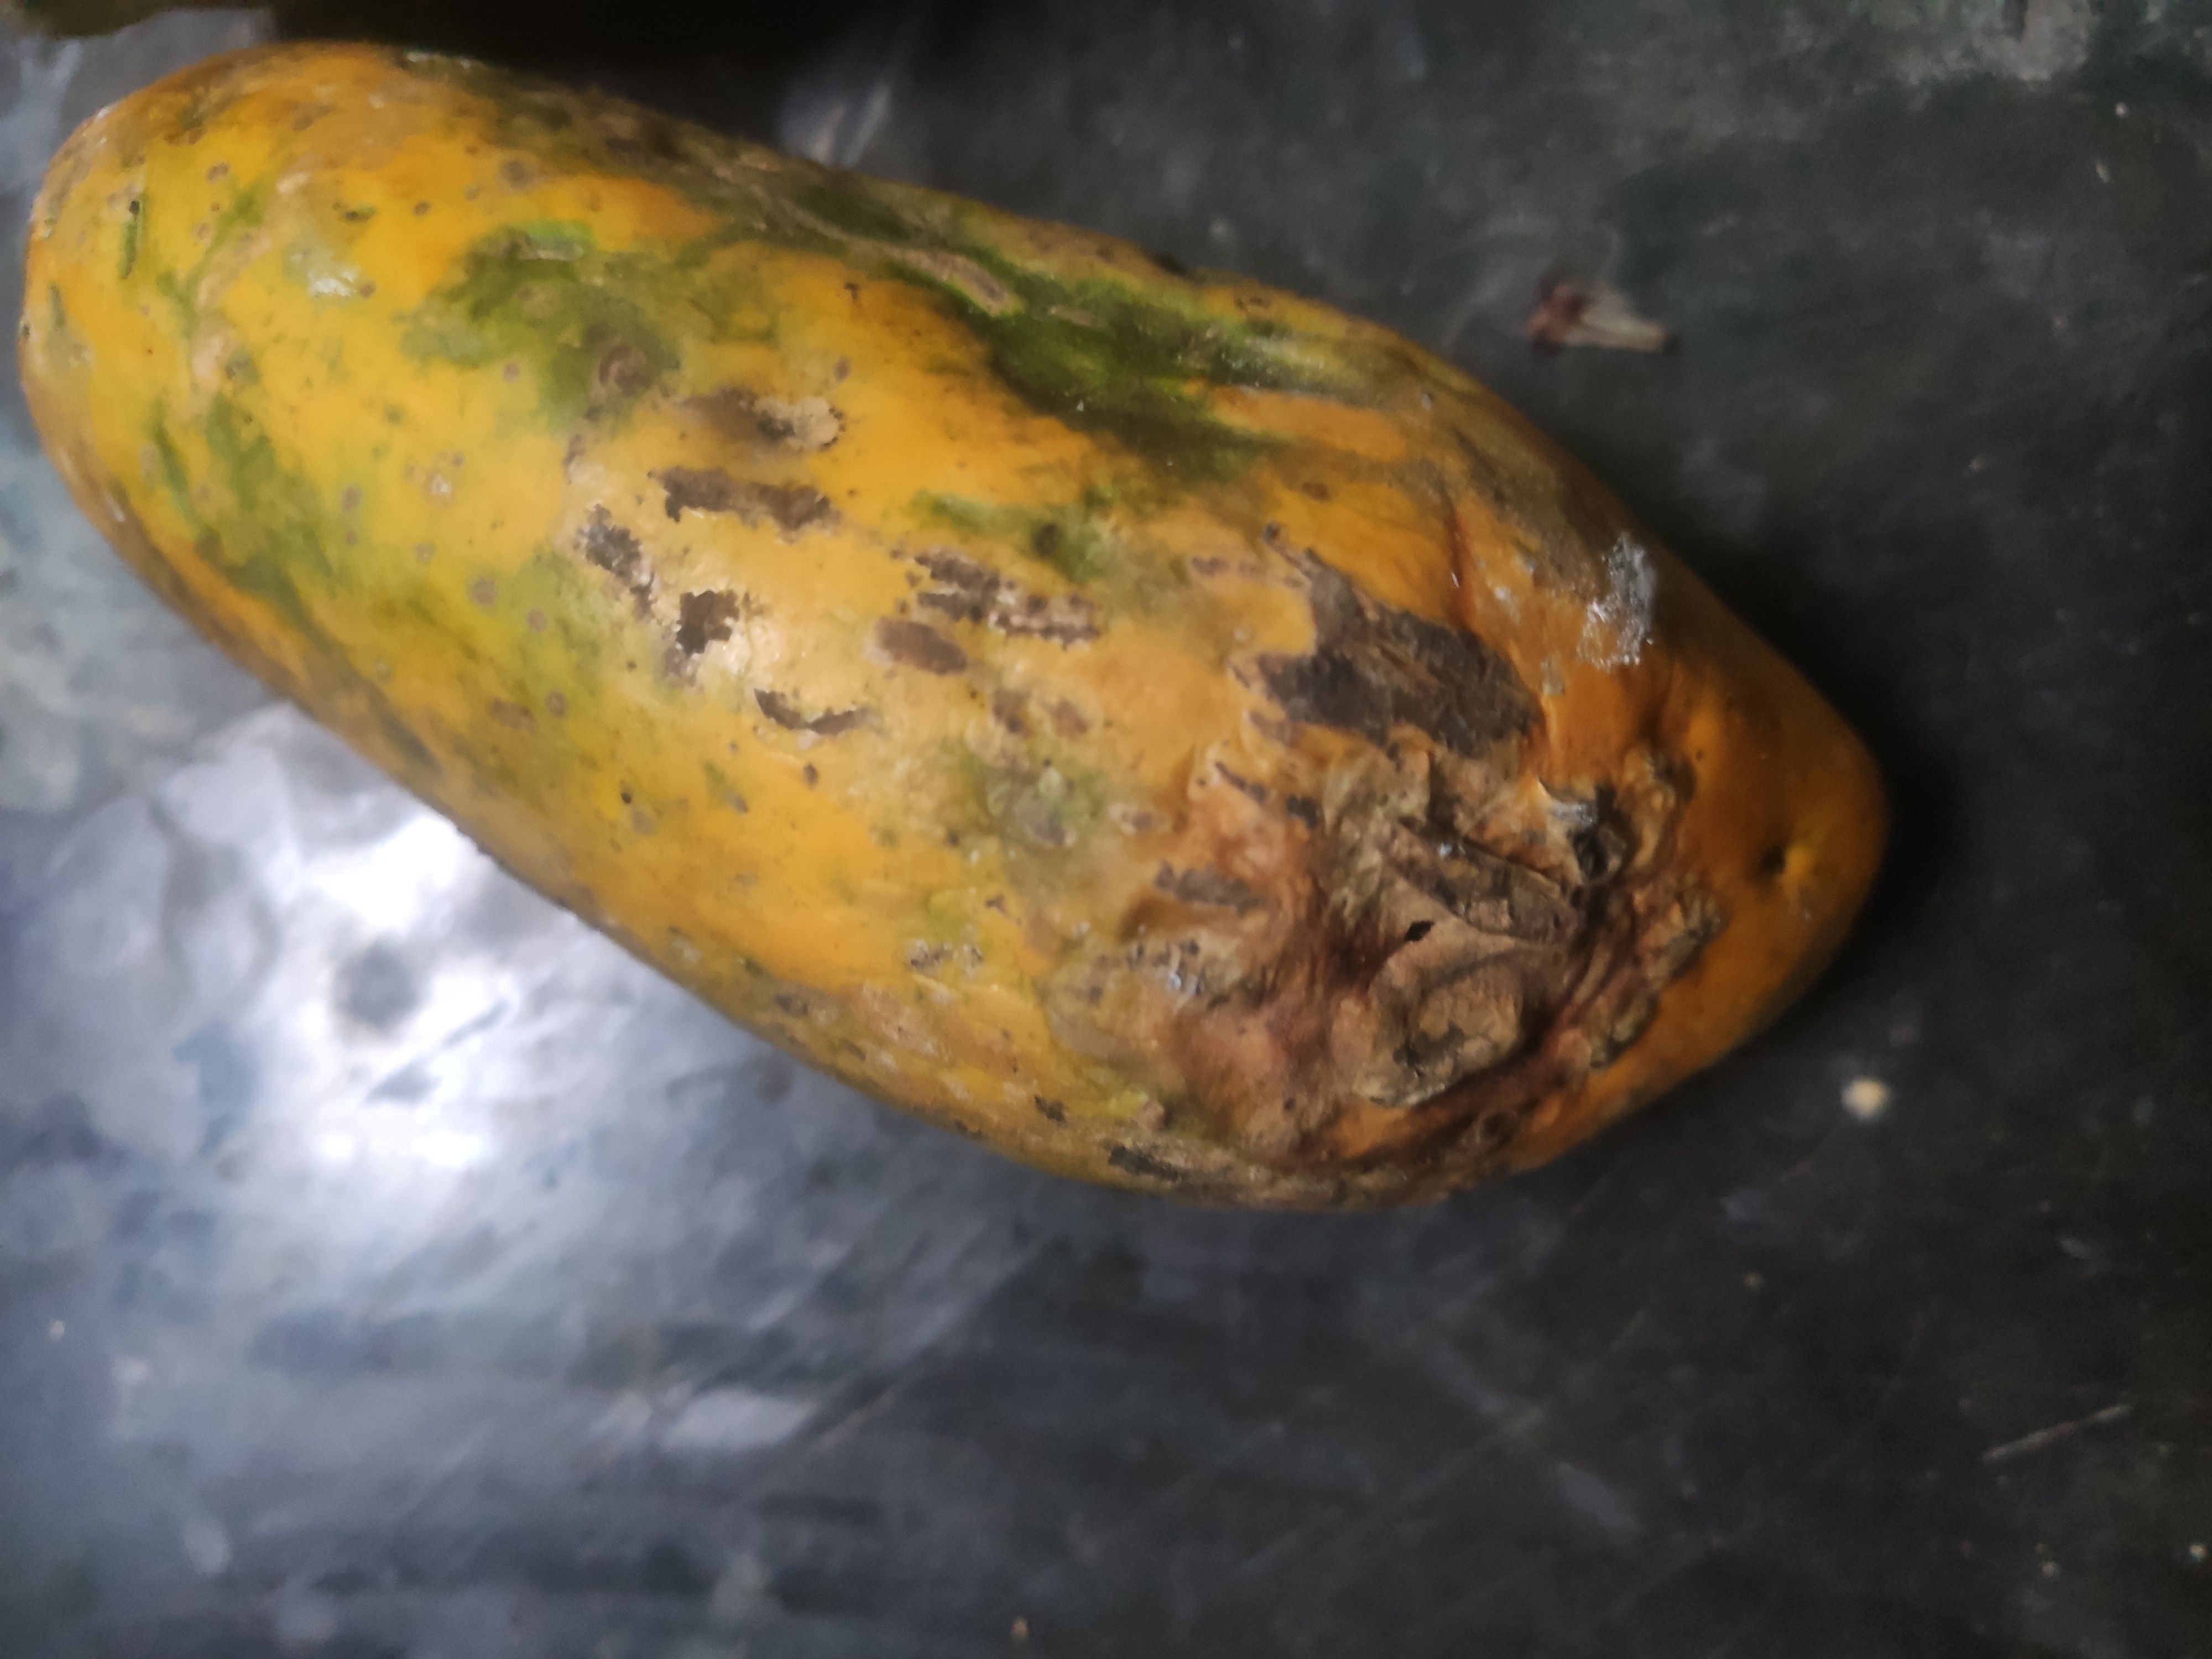
Fruit: papayas
Grade: 2nd-grade